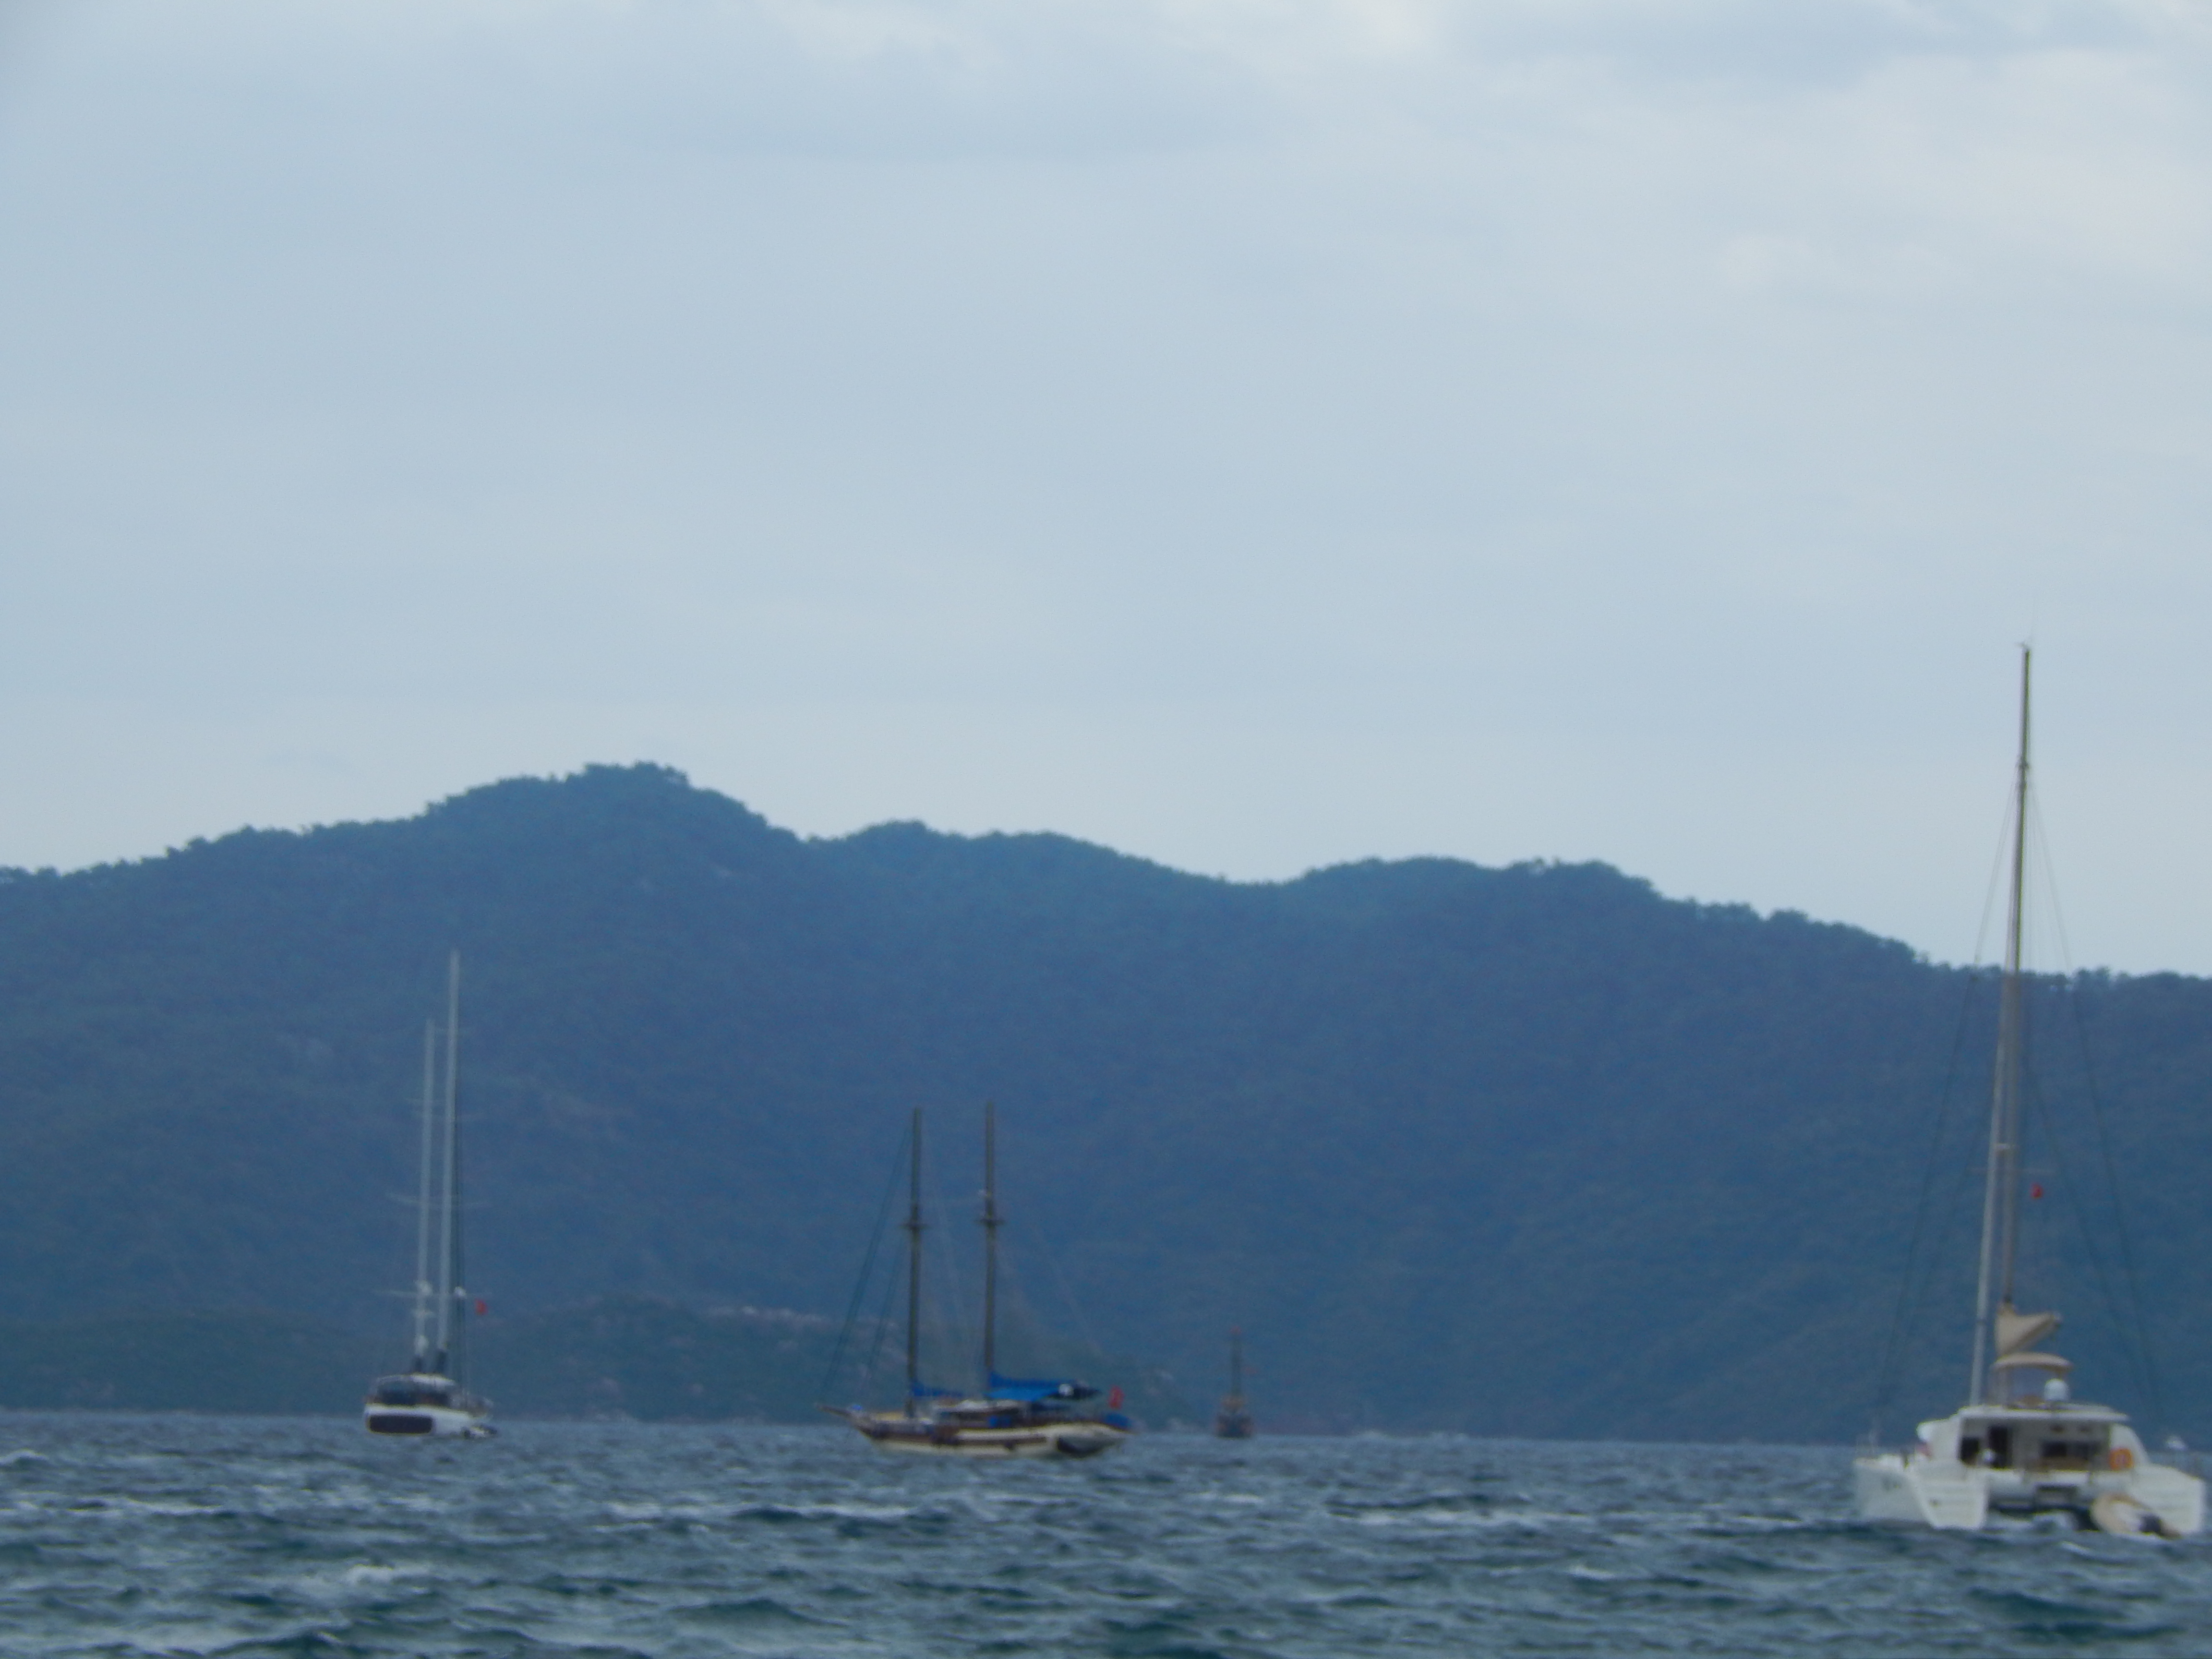
sea, landscape, marina, ship, view, travel, blue, summer, water, riviera, city, coast, boat, resort, harbor, cruise, yacht, sailing, destination, sky, waterway, sail, coastal and oceanic landforms, loch, sailing ship, sailboat, tall ship, schooner, ocean, calm, bay, mast, watercraft, wind, windjammer, channel, boating, lake district, yawl, lake, inlet, wind wave, sound